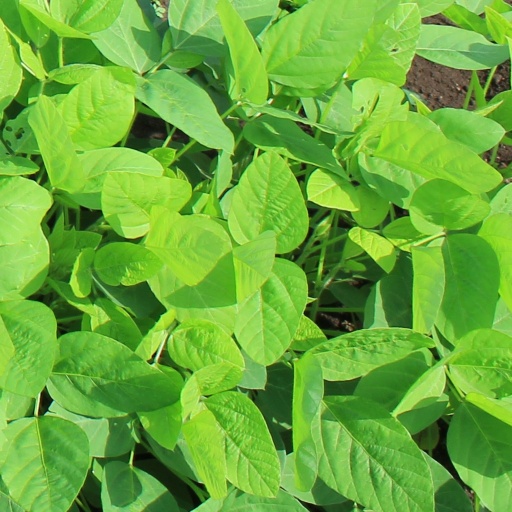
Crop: soybean